Common starling

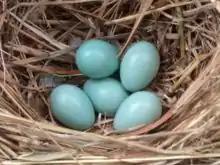
Five eggs in a nest

Males sing constantly as the breeding period approaches and perform less often once pairs have bonded. In the presence of a female, a male sometimes flies to his nest and sings from the entrance, apparently attempting to entice the female in. Older birds tend to have a wider repertoire than younger ones. Those males that engage in longer bouts of singing and that have wider repertoires attract mates earlier and have greater reproductive success than others. Females appear to prefer mates with more complex songs, perhaps because this indicates greater experience or longevity. Having a complex song is also useful in defending a territory and deterring less experienced males from encroaching.Along with having adaptions of the skull and muscles for singing, male starlings also have a much larger syrinx than females. This is due to increased muscle mass and enlarged elements of the syringeal skeleton. The male starling's syrinx is around 35% larger than its female counterpart. However, this sexual dimorphism is less pronounced than it is in songbird species like the zebra finch, where the male's syrinx is 100% larger than the female's syrinx.